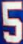
Number: 5